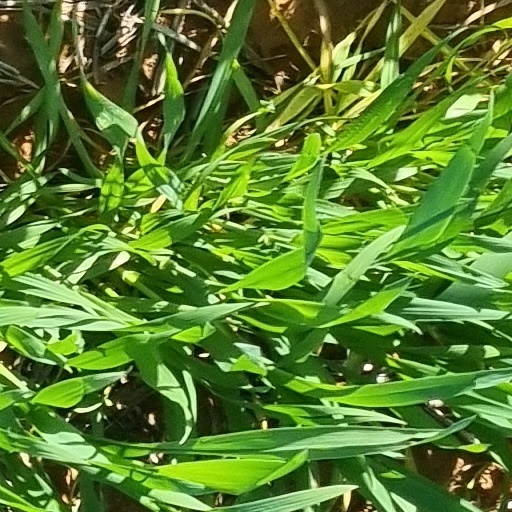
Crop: wheat